Shing-Tung Yau

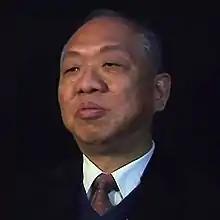

Shing-Tung Yau (born April 4, 1949) is a Chinese-American mathematician. He is the director of the Yau Mathematical Sciences Center at Tsinghua University and professor emeritus at Harvard University. Until 2022, Yau was the William Caspar Graustein Professor of Mathematics at Harvard, at which point he moved to Tsinghua.